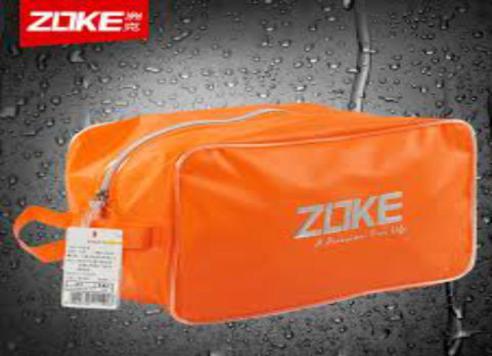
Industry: Clothes